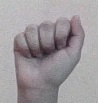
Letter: saad